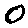
Label: 0